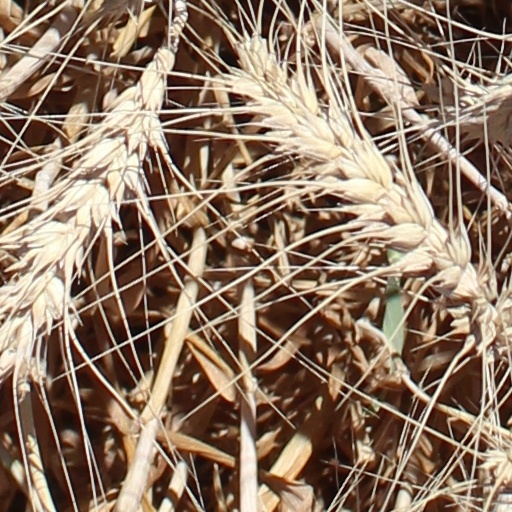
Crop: wheat